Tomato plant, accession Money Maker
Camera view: vertical (180 deg); turntable rotation: 30 degrees
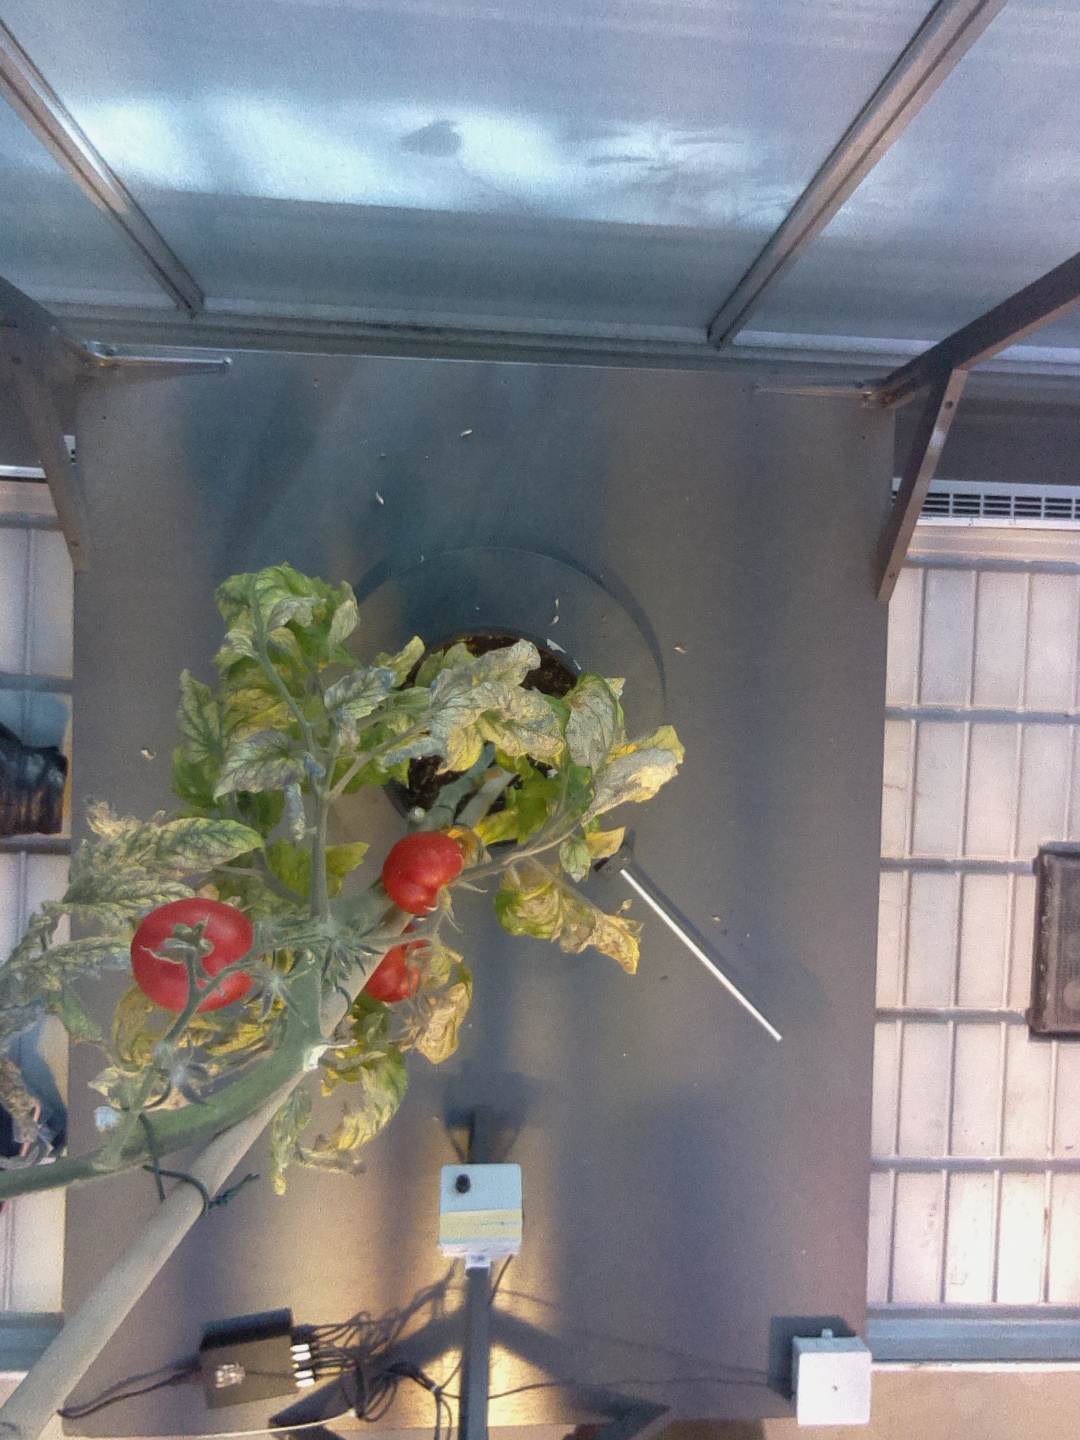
BBCH growth stage 87: 70%-80% of fruits show typical fully ripe color